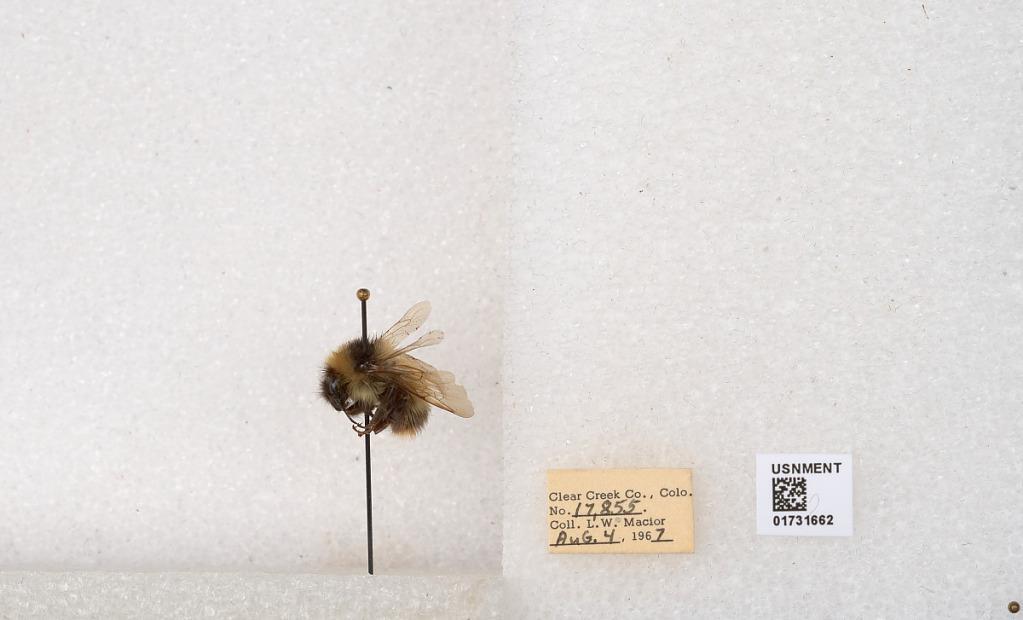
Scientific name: Bombus kirbyellus
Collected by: L. Macior
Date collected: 1967-8-4
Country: United States
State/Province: Colorado
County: Clear Creek
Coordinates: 39.6891, -105.644